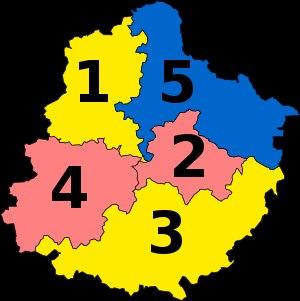
Les élections législatives françaises de 2017 se tiennent les 11 et 18 juin 2017.